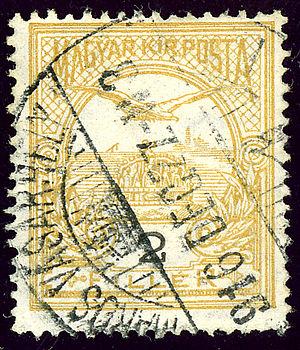
Târgu Mureș, anciennement orthographiée Tîrgu Mureș est une ville de située au centre de la Transylvanie, dans le Pays sicule, en Roumanie. C'est le chef-lieu du județ de Mureș.